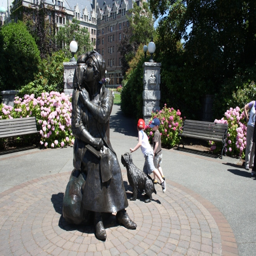
playing on the monument in front .